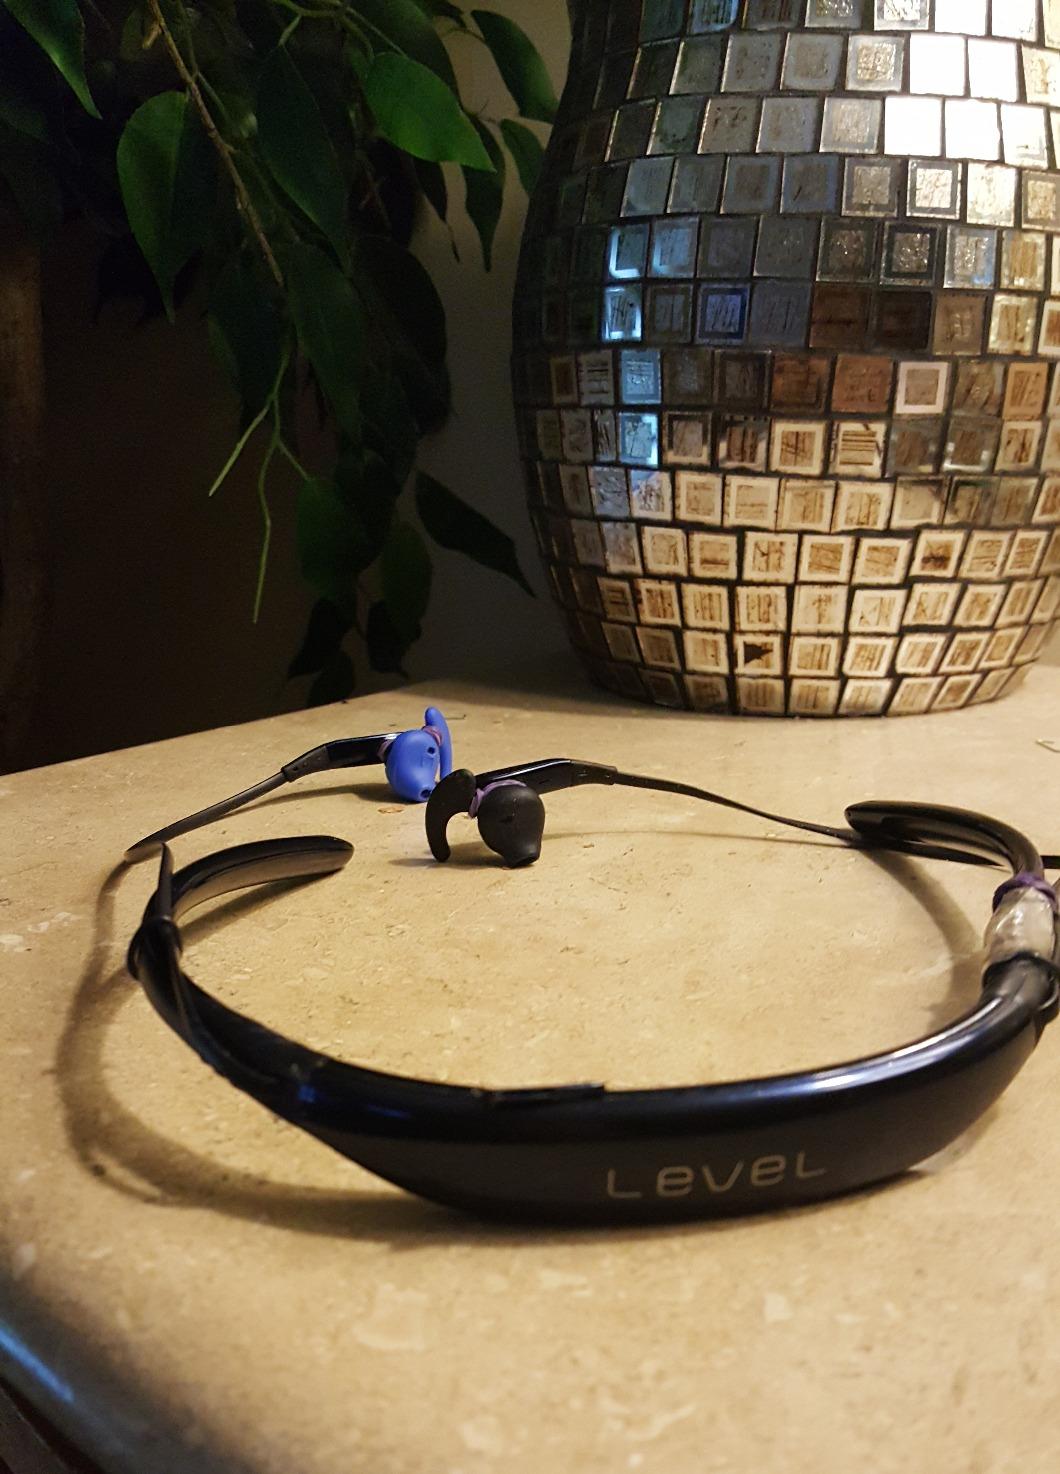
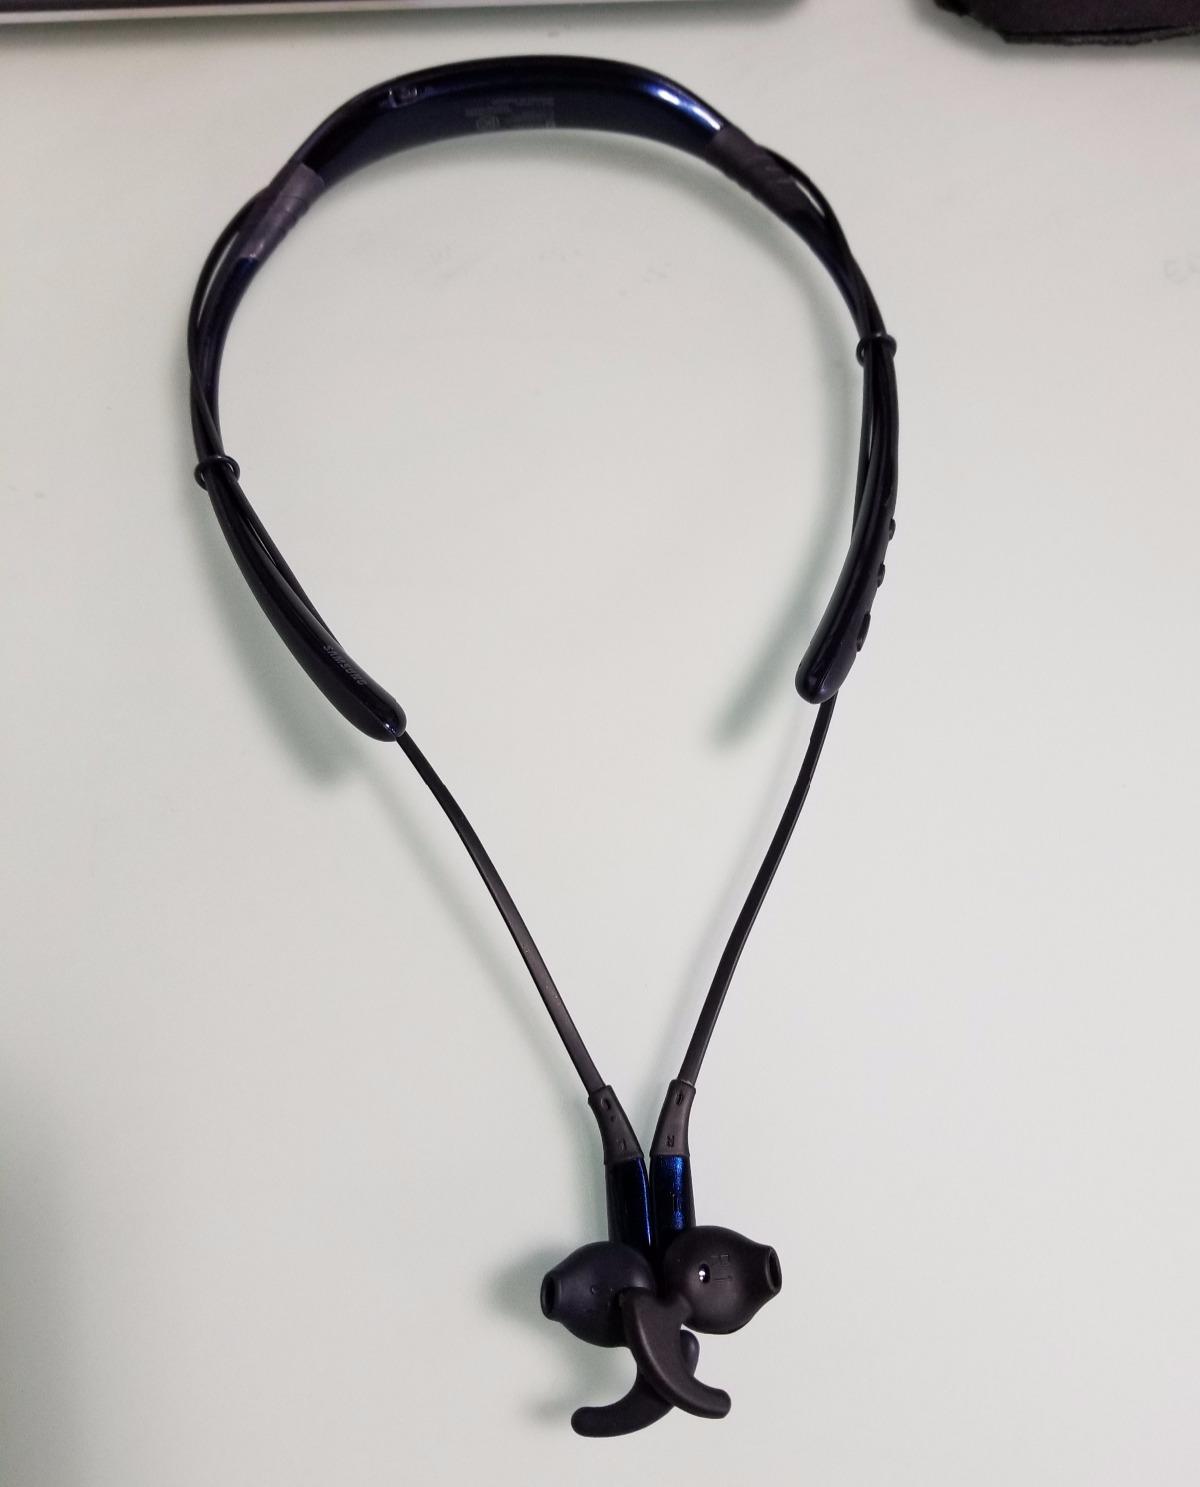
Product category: headphones
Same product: no